List of paracetamol brand names

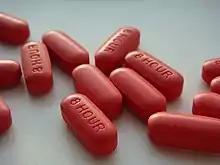
Tylenol 8-hour pills

Tylenol is a brand of drugs advertised for reducing pain, reducing fever, and relieving the symptoms of allergies, cold, cough headache, and influenza. The active ingredient of its original flagship product is paracetamol. The brand name "Tylenol" is owned by McNeil Consumer Healthcare, a subsidiary of Kenvue. As of 2017 the brand was used in Brazil, Canada, China, Egypt, Lebanon, Myanmar, Oman, Philippines, Portugal, Switzerland, Thailand, United States, and Vietnam.